Sherden

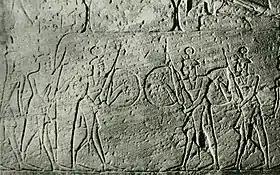
Members of Ramesses II's Sherden personal guard in a relief in Abu Simbel.

The earliest known mention of the people called "Srdn-w", more usually called "Sherden" or "Shardana", is generally thought to be the Akkadian reference to the "še-er-ta-an-nu" in the Amarna Letters correspondence from Rib-Hadda, mayor ("hazannu") of Byblos, to the Pharaoh Amenhotep III or Akhenaten in the 14th century BC. Though they have been referred to as sea raiders and mercenaries, who were prepared to offer their services to local employers, these texts do not provide any evidence of that association, and they shed no light on what the function of these "širdannu-people" was at the time.